Jari-Matti Latvala

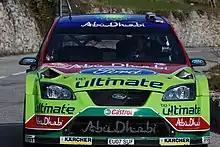
Latvala at the 2008 Monte Carlo Rally.

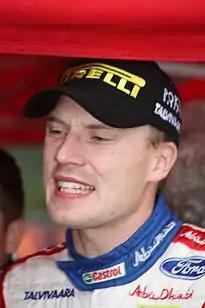
Jari-Matti Latvala in official opening – Bulgaria 2010

In 2008, Latvala joined Ford's factory team as a number two driver, partnering Mikko Hirvonen and replacing Marcus Grönholm who had announced his retirement from the WRC at the end of 2007. The opening round of the season wasn't lucky for the young Finn – he suffered a puncture after cutting a corner too deep on the very first stage and lost even more time because of a non-fully operative pneumatic wrench. Latvala continued to fight and was ninth overall before SS12, but he made another mistake there and heavily damaged the front left suspension in his Focus, forcing himself to retire for good. At the second rally of the season, 2008 Swedish Rally, he had good pace from the beginning – he won all regular special stages on day one, pulling away from the runner-up spot slowly, but consistently. He later had some problems and wasn't the fastest on any of the remaining stages, but managed to keep his position throughout the rally. The 22-year-old therefore took his first WRC win to become the youngest winner in the history of the World Rally Championship. The previous record was held by Henri Toivonen who was 24 years and 86 days old when he won the 1980 RAC Rally. For his performance during the Swedish rally Latvala was given the "Abu Dhabi Spirit Of The Rally" award.